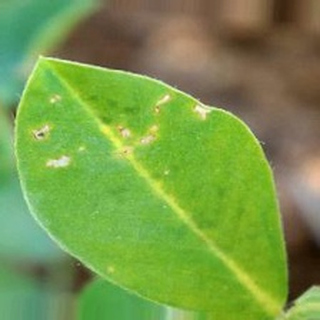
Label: healthy_groundnut